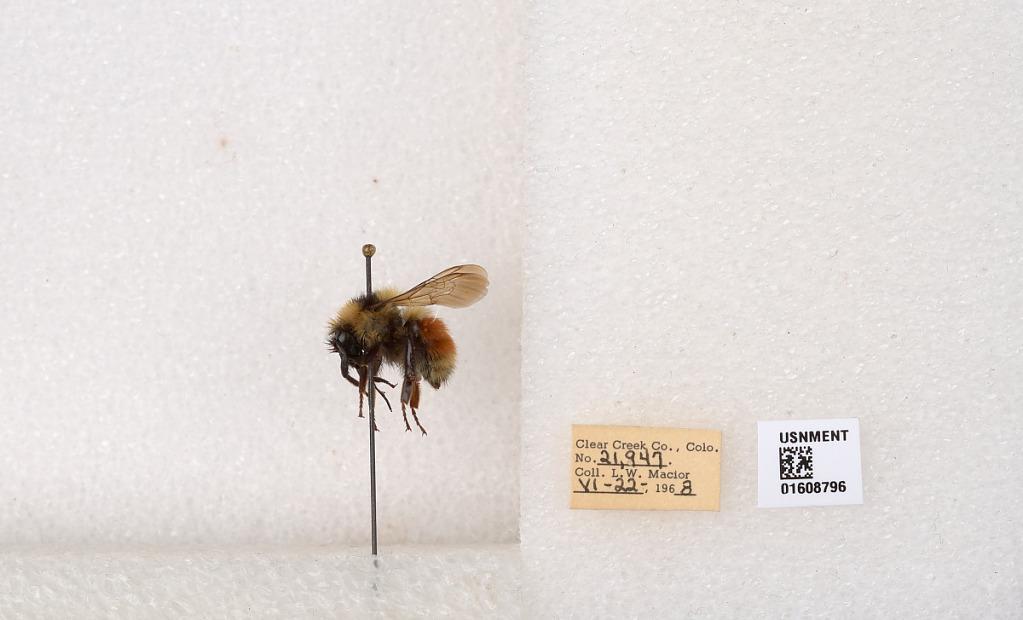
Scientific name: Bombus (Pyrobombus) sylvicola Kirby
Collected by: L. Macior
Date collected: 1968-6-22
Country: United States
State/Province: Colorado
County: Clear Creek
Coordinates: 39.6891, -105.644